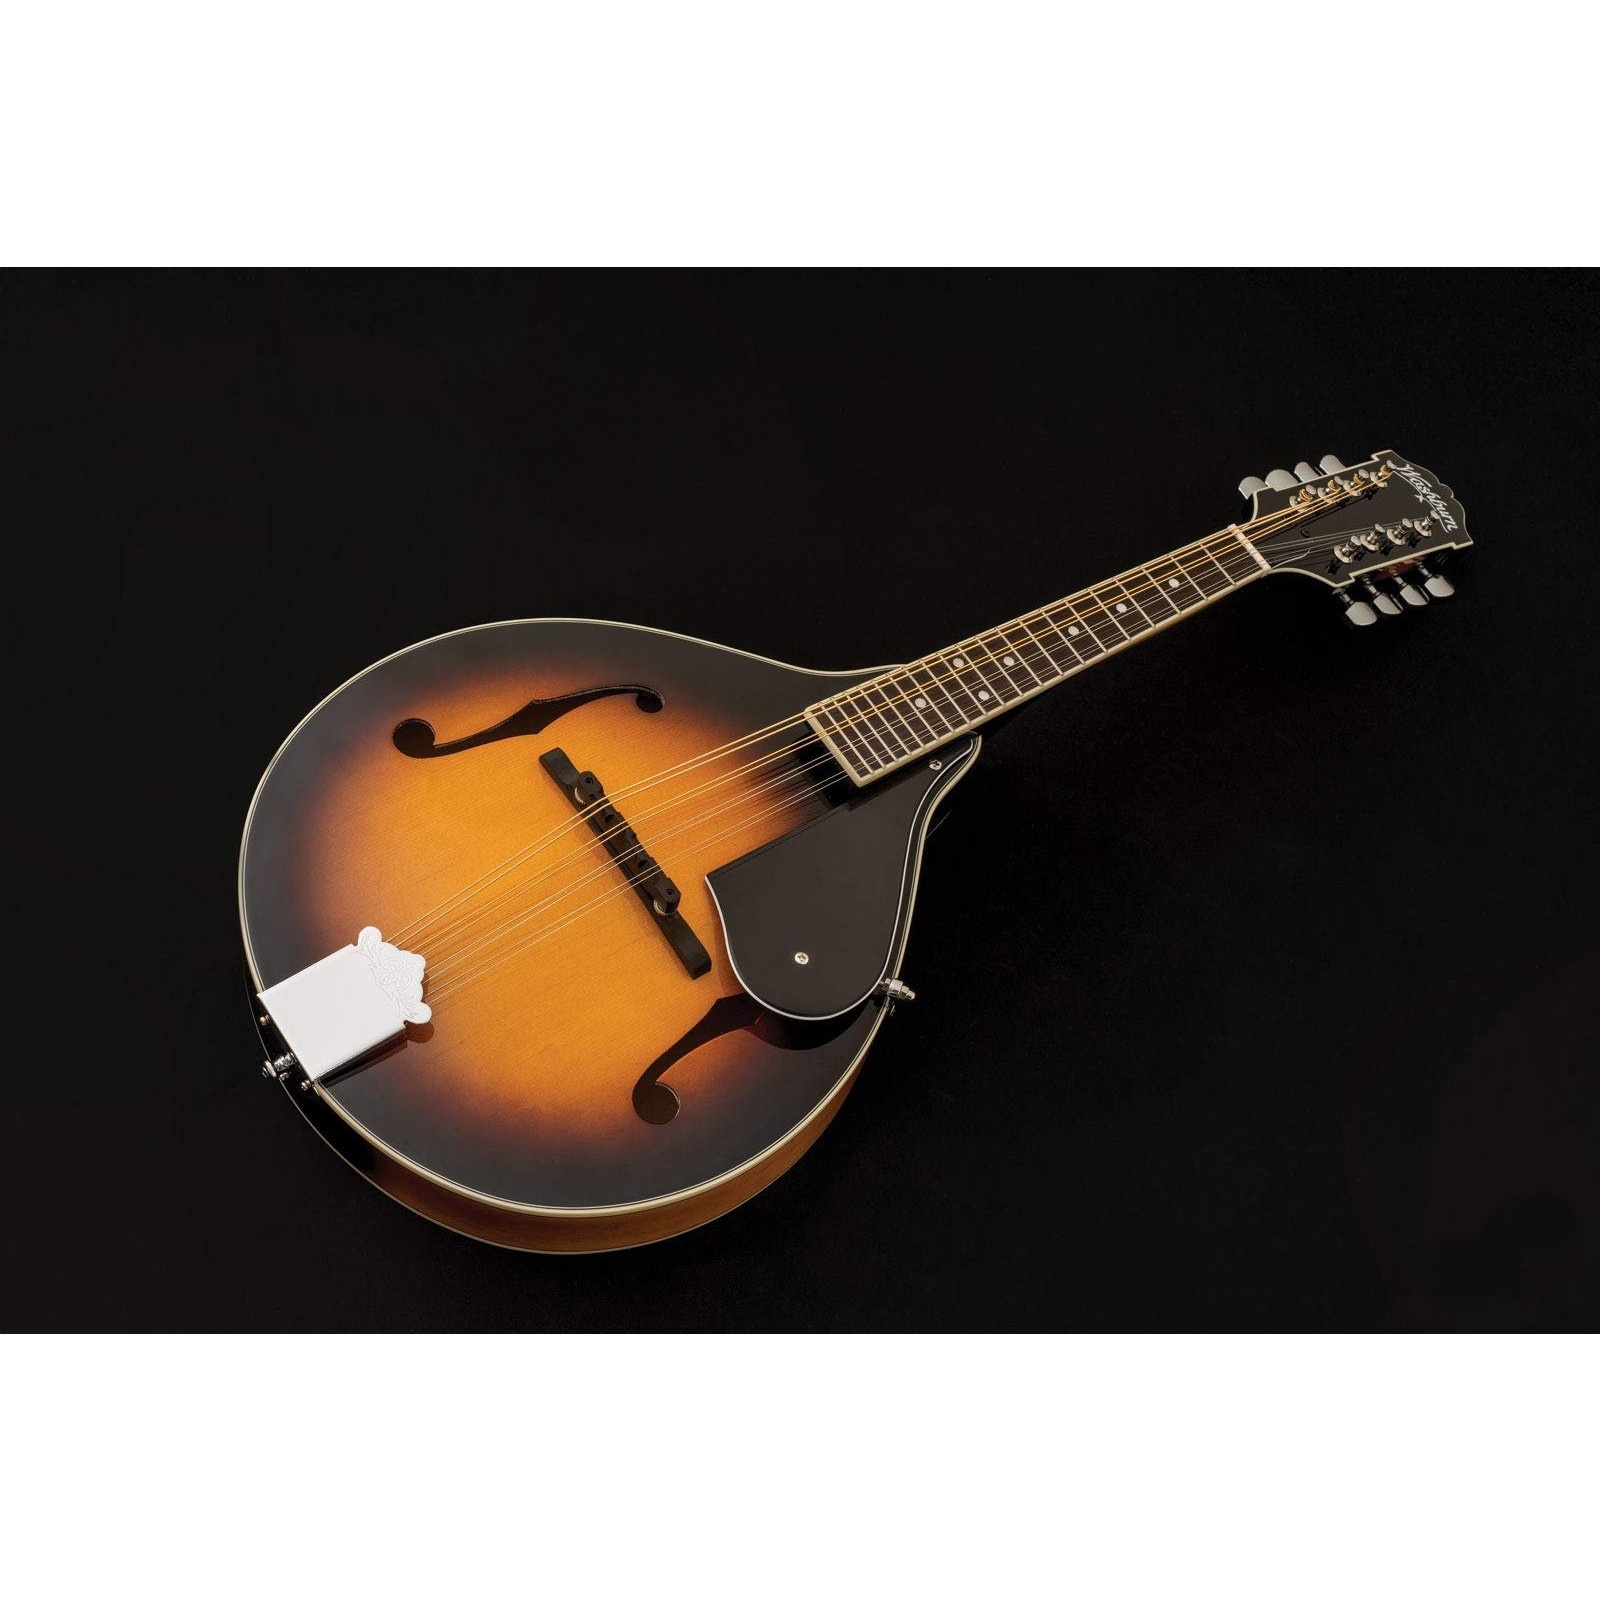
Washburn M1 Pack Americana Series A-Style Mandolin Pack, Sunburst (M1K-A-U)
Brand: Washburn
Discover the Washburn M1 Pack: A Beautifully Crafted Americana Series A-Style Mandolin Introducing the Washburn M1 Pack from the Americana Series, a stunning A-Style mandolin that combines exceptional craftsmanship with a rich, resonant sound. Finished in an eye-catching sunburst, this mandolin not only looks beautiful but also delivers an impressive audio experience, making it the perfect instrument for both beginners and seasoned musicians alike. The M1K-A-U is designed to inspire creativity and enhance your musical journey, whether you're playing at home, in a studio, or on stage. Exceptional Sound Quality: Crafted with premium materials, the mandolin produces a warm, full-bodied tone that is ideal for folk, bluegrass, and Americana music. Stunning Sunburst Finish: The eye-catching sunburst finish adds a touch of elegance, making it a stylish addition to any musician's collection. Comfortable Playability: The A-Style design offers a comfortable grip and easy playability, ensuring that you can focus on what you love most: making music. Complete Pack: The M1 Pack includes essential accessories, providing everything you need to get started right away. Durable Construction: Built to withstand the rigors of regular use, this mandolin is designed for longevity and consistent performance.
Category: Arts & Entertainment > Hobbies & Creative Arts > Musical Instruments > String Instruments > Mandolins